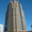
Label: skyscraper